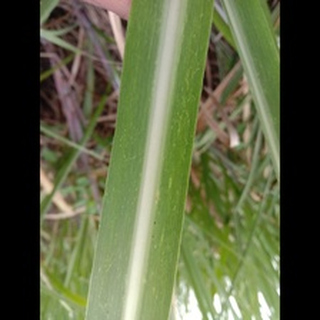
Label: sugarcane_mosaic